Three Sisters (Oregon)

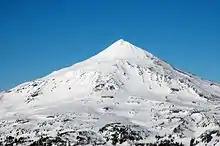
Middle Sister, covered in snow and ice, rises above a sparsely forested area.

North Sister, also known as "Faith", is the oldest and most highly eroded of the three, with zigzagging rock pinnacles between glaciers. It is a shield volcano that overlays a more ancient shield volcano named Little Brother. North Sister is wide, and its summit elevation is . Consisting primarily of basaltic andesite, it has a more mafic composition than the other two volcanoes. Its deposits are rich in palagonite and red and black cinders, and they are progressively more iron-rich the younger they are. North Sister's lava flows demonstrate similar compositions throughout the mountain's long eruptive history. The oldest lava flows on North Sister have been dated to roughly 311,000 years ago, though the oldest reliably dated deposits are approximately 119,000 years old. Estimates place the volcano's last eruption at 46,000 years ago, in the Late Pleistocene.